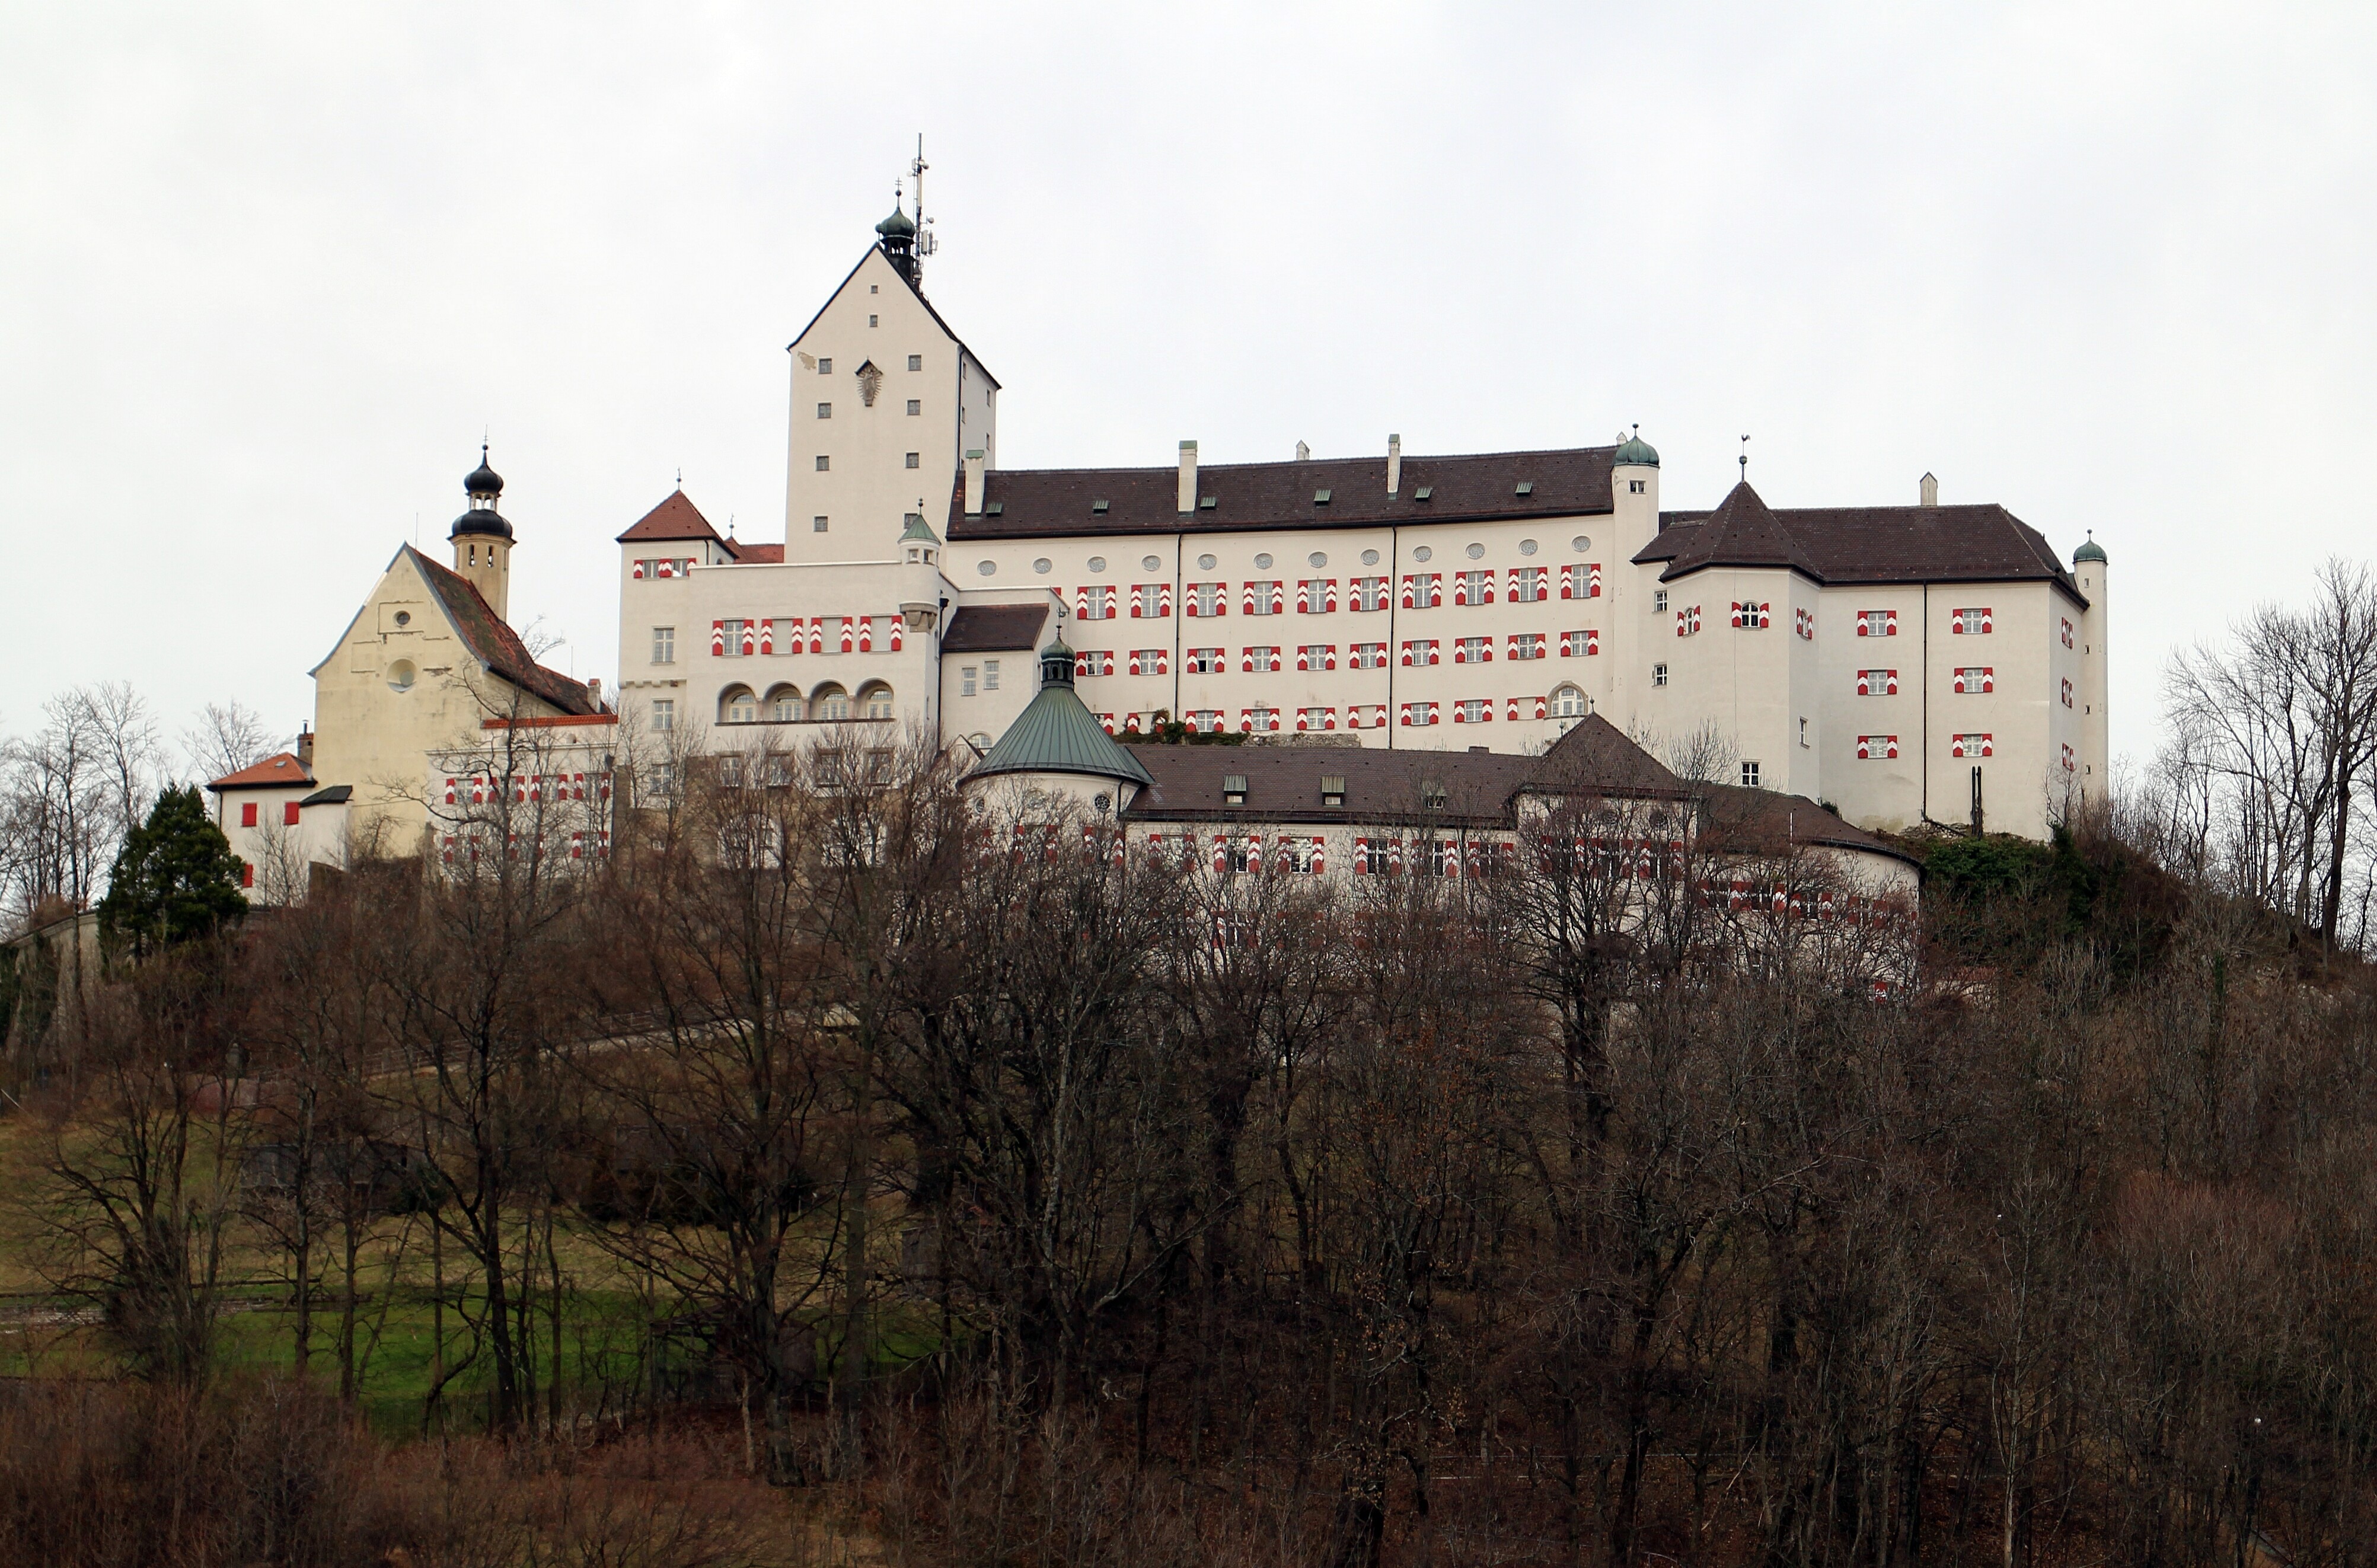
building, chateau, transport, castle, fortification, height, germany, bavaria, rural area, aschau, height burg, hohenaschau